Qumran

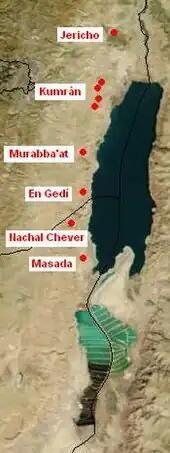
Location of Qumran and other nearby sites

The site of Khirbet Qumran had been known to European explorers since the 19th century. The initial attention of the early explorers was focused on the cemetery, beginning with de Saulcy in 1851. In fact, the first excavations at Qumran (prior to the development of modern methodology) were of burials in the cemetery, conducted by Henry Poole in 1855 followed by Charles Clermont-Ganneau in 1873.